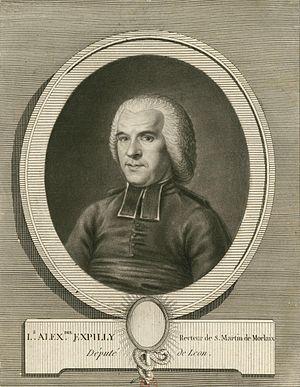
Louis-Alexandre Expilly de La Poipe (1743-1794), curé de Saint-Martin de Morlaix, député du clergé aux Etats-Généraux de 1789 par l'évêché de Saint-Pol-de-Léon- député à l'assemblée constituante, premier évêque constitutionnel de France
18 janvier à Brest : Prosper Garnot, médecin et naturaliste français, mort le 8 octobre 1838.
Cette page concerne les événements qui se sont produits au dix-huitième siècle en Bretagne.